Headgirl

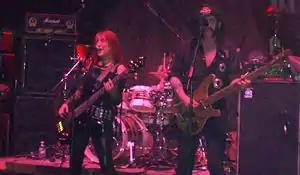
Enid Williams and Lemmy performing with Girlschool in 2009

The collaboration between Motörhead and Girlschool started in March 1979, when Motörhead began their first big tour with "Overkill" and Girlschool were their opening act. Lemmy had heard Girlschool's single "Take It All Away" and thought they were "fucking excellent" and liked the idea of girls being in a band. In his opinion, Kelly Johnson was as good as any guitarist that he had ever seen in his life and "wanted to stick it up these pompous bastard guitarists' arses". In late December 1980, Motörhead's drummer, Phil Taylor, broke his neck, preventing his continuing to play, so Motörhead's producer, Vic Maile, suggested they record a single with Girlschool. Lemmy chose "Please Don't Touch" by one of his favourite groups of the past, Johnny Kidd & the Pirates. For the flipside, the bands recorded each other's songs — Girlschool performed "Bomber" and Motörhead performed "Emergency", although Denise Dufort played drums throughout. The record was released on 14 February 1981, as "St. Valentine's Day Massacre" EP and in reaching No. 5 in the UK Singles Chart, it became the biggest hit either band ever had in that chart. On 6 February 1981, the bands had been filmed in concert for a Nottingham TV show called "Rockstage" and on 19 February 1981, billed as "Headgirl", they appeared on "Top of the Pops" playing "Please Don't Touch".